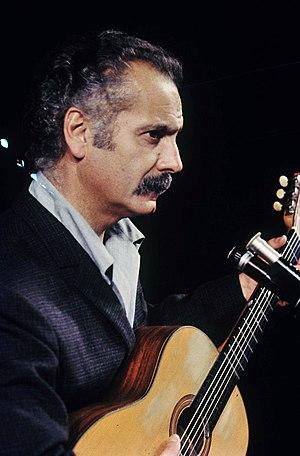
Georges Brassens en concert au Théâtre national populaire, septembre-octobre 1966.
Georges Brassens, né à Sète le 22 octobre 1921 et mort à Saint-Gély-du-Fesc le 29 octobre 1981, est un auteur-compositeur-interprète français.
La France, en forme longue depuis 1875 la République française, est un État souverain transcontinental dont le territoire métropolitain est situé en Europe de l'Ouest. Ce dernier a des frontières terrestres avec la Belgique, le Luxembourg, l'Allemagne, la Suisse, l'Italie, l'Espagne et les deux principautés d'Andorre et de Monaco. La France dispose aussi d'importantes façades maritimes sur l'Atlantique et la Méditerranée. Son territoire ultramarin s'étend dans les océans Indien, Atlantique et Pacifique ainsi qu'en Amérique du Sud, et a des frontières terrestres avec le Brésil, le Suriname et les Pays-Bas.